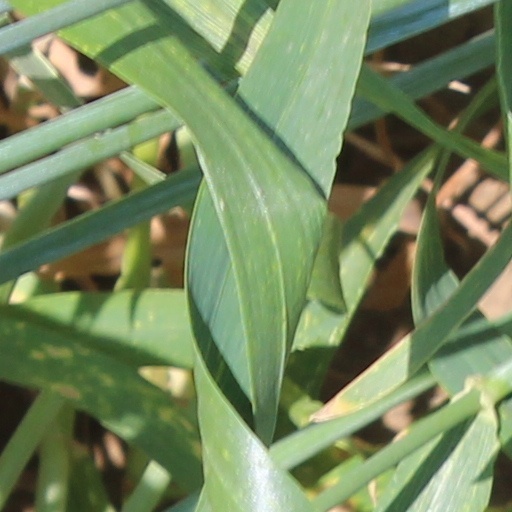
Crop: wheat